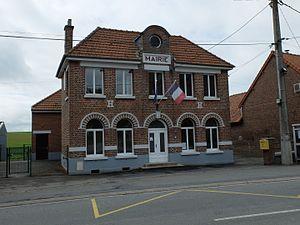
Vue de la mairie de Noreuil.
Noreuil est une commune française située dans le département du Pas-de-Calais en région Hauts-de-France.